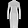
Label: Dress